Mount Nebo (Arkansas)

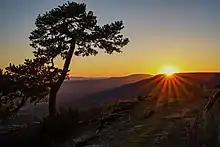
Sunset at Mount Nebo

Mount Nebo is a flat-topped mountain about west of the city of Dardanelle, from which it is accessed by Arkansas Highway 155. The mountaintop is roughly in the shape of an apostrophe or teardrop, with a point at its northwesterly tip, and a wide south-facing base, from which curving sides trend north to northwest. A few hundred feet below the summit is a "bench", or slightly wider terrace, from which the shoulders of the mount slope steeply down to the valley floor. The bench is impervious to water so rainwater percolating down through the soil builds up in the underlying pockets and results in the numerous springs found on the Bench Trail.